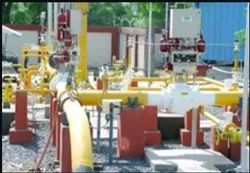
Label: City_Gas_Distributions_Service